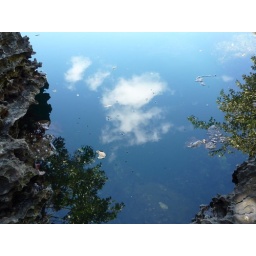
1 - sky in the blue hole